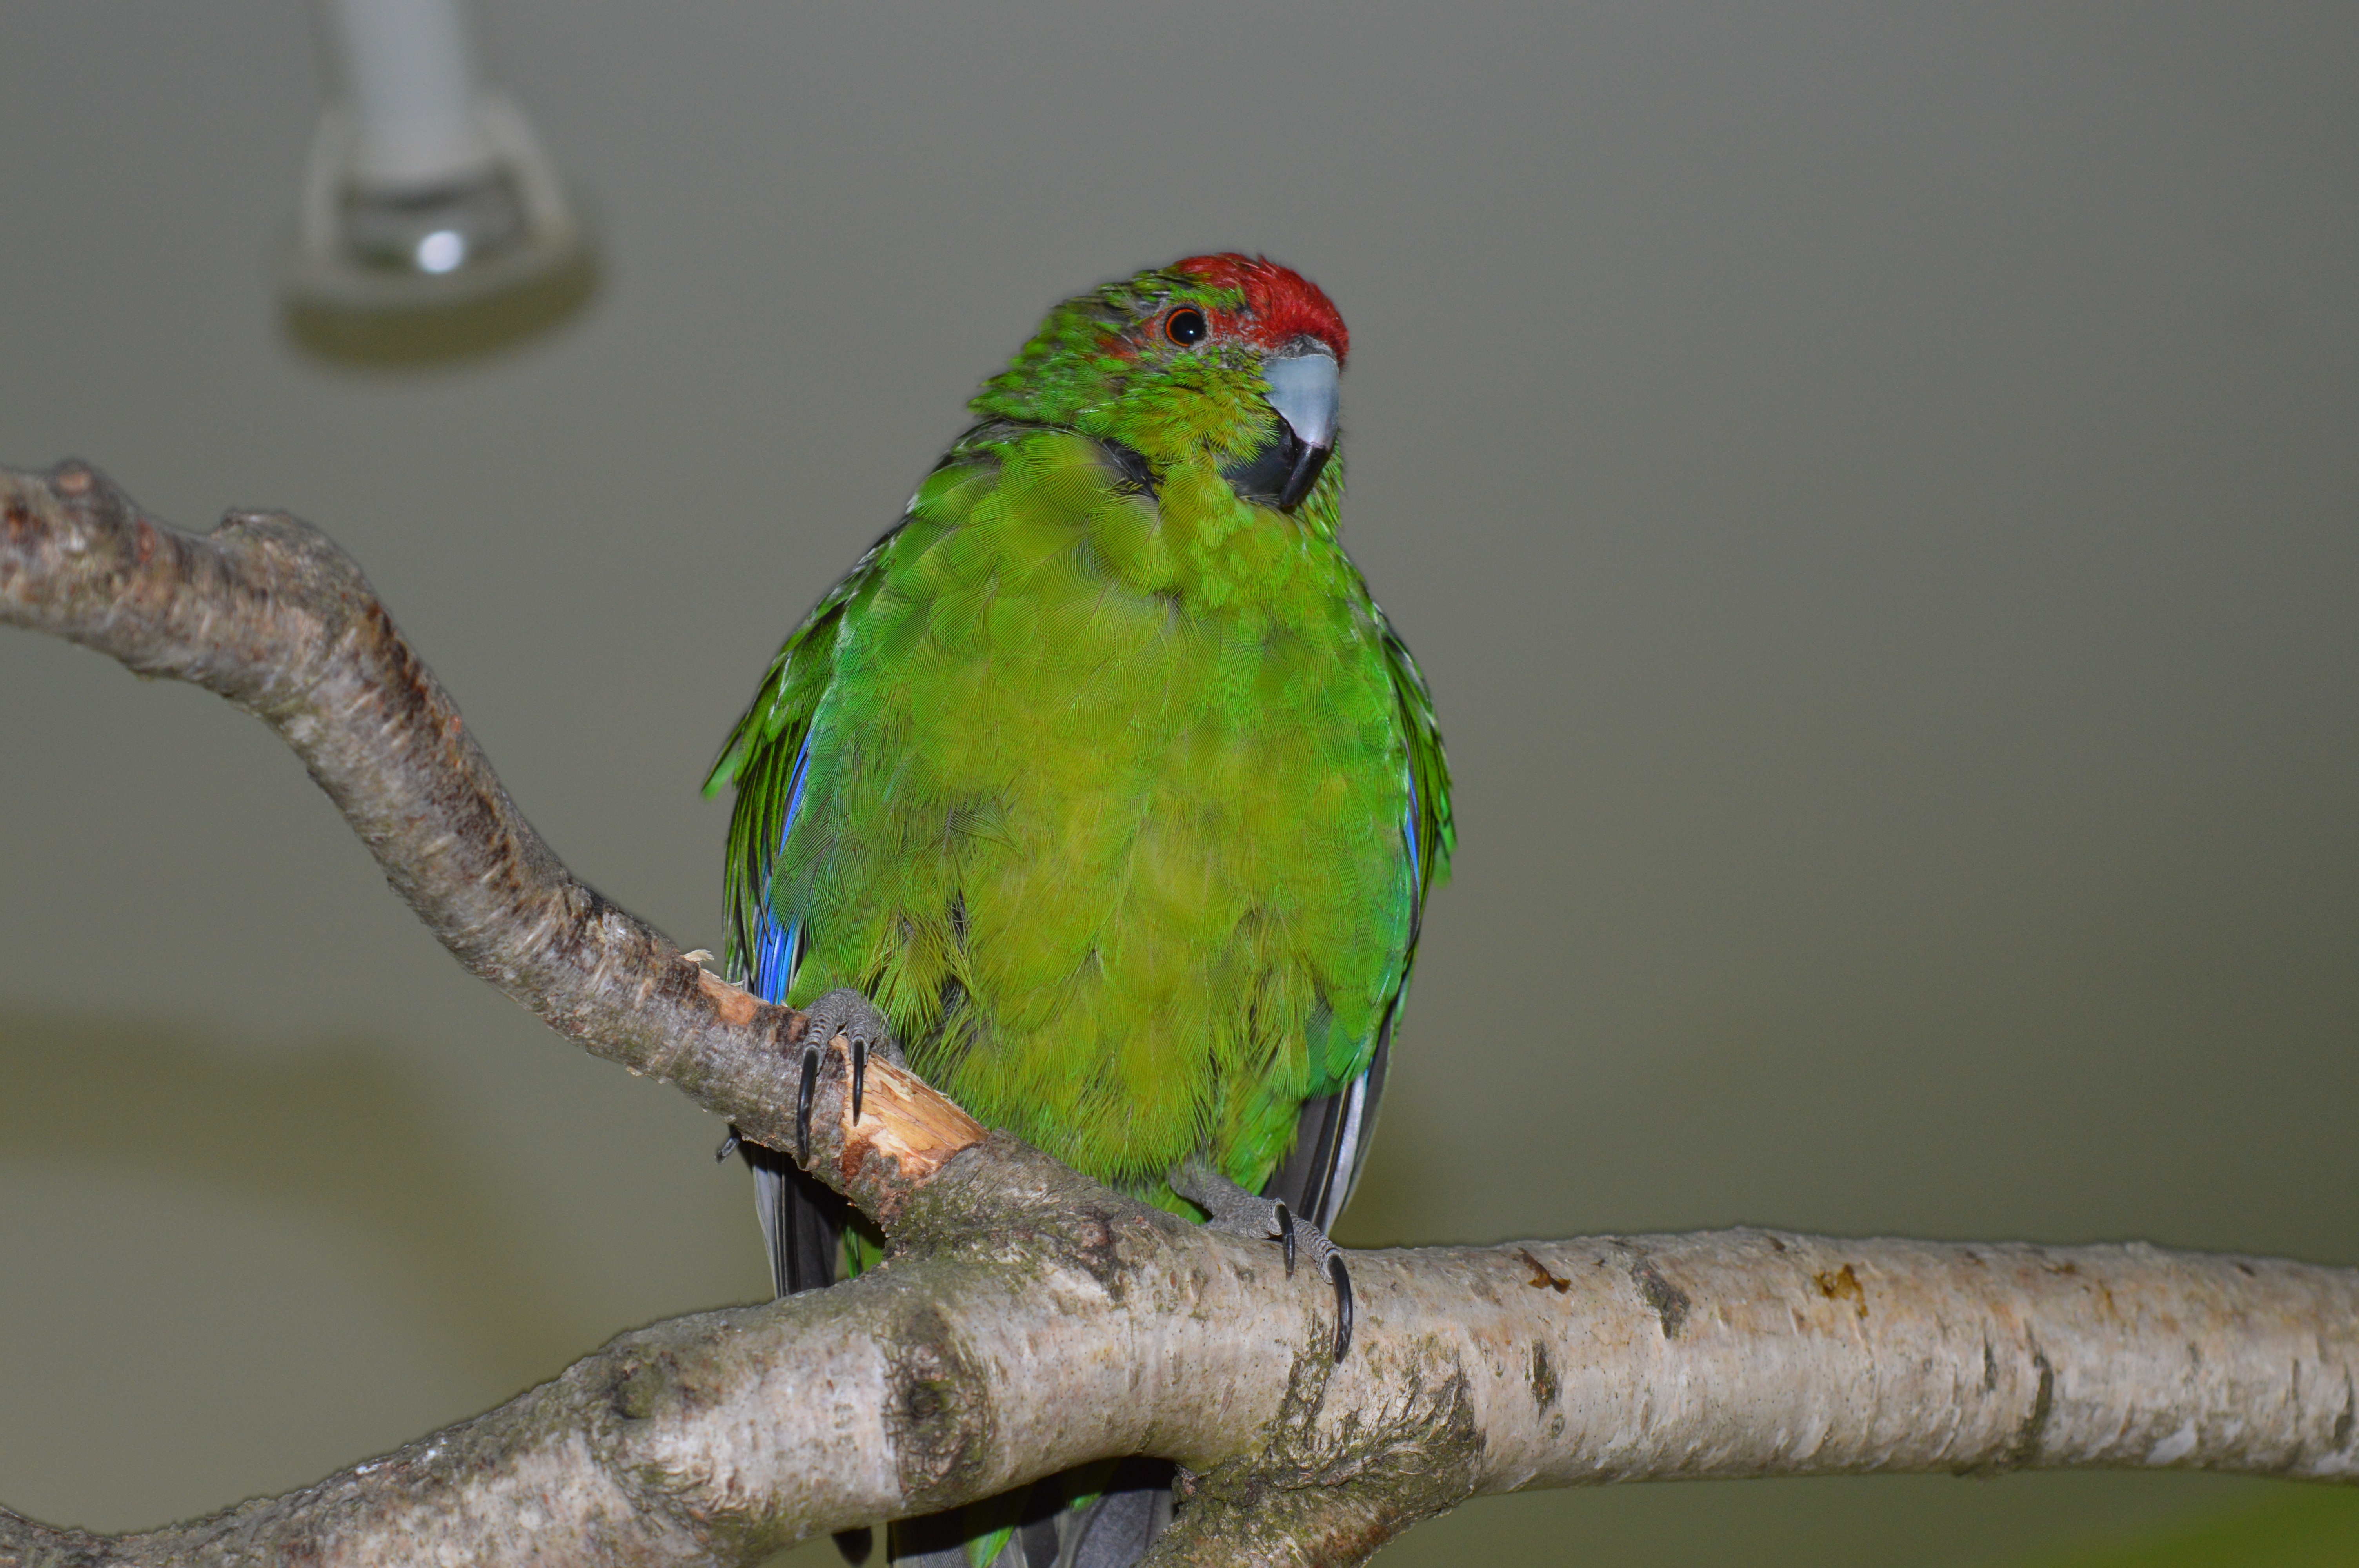
branch, bird, wildlife, green, beak, fauna, lorikeet, vertebrate, parrot, parakeet, common pet parakeet, ziervogel, goats parakeet, running parakeet